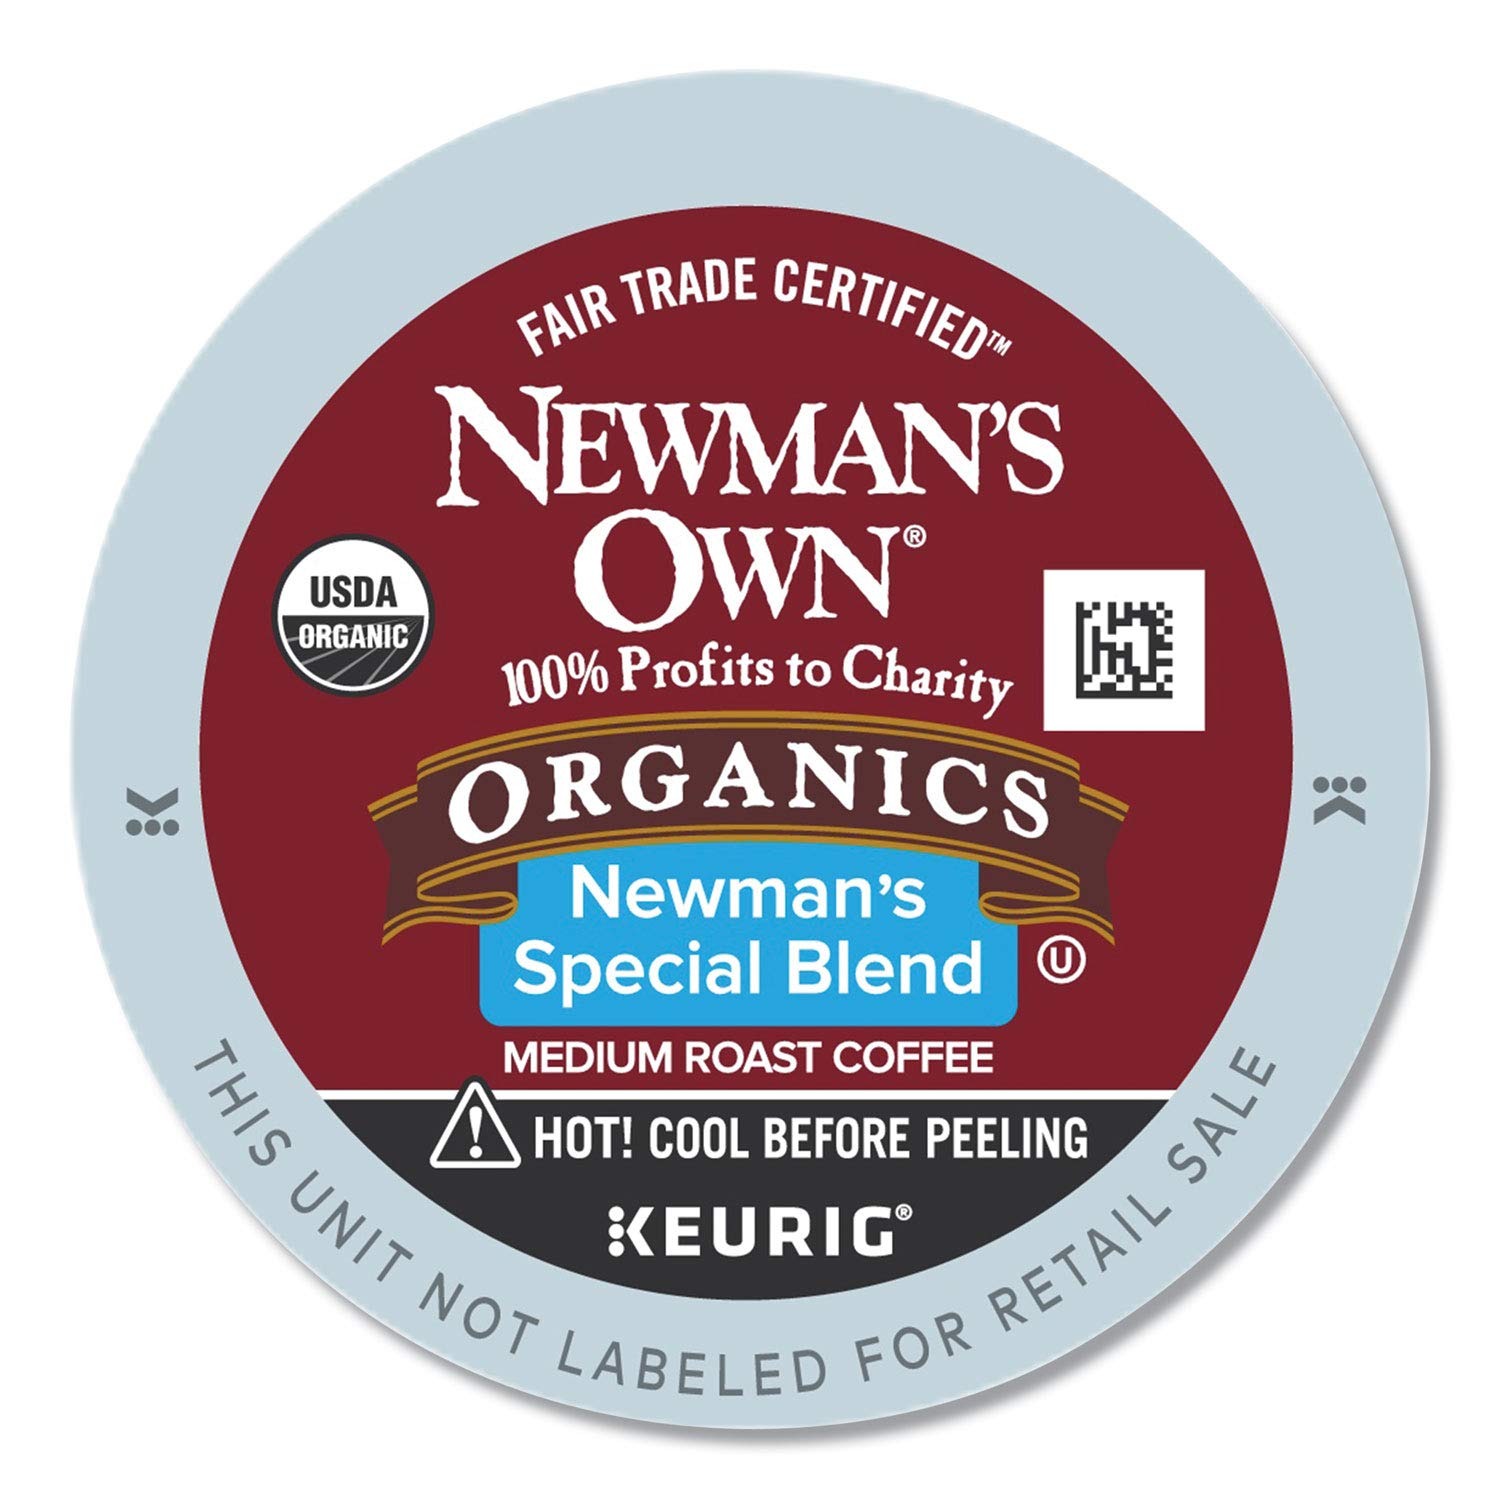
Item Name: Newman's Own Organics Keurig Single-Serve K-Cup Pods Special Blend Medium Roast Coffee, Fair Trade Certified, 24 Count
Bullet Point 1: Bold yet refined. Strong yet smooth.
Bullet Point 2: Medium Roast, caffeinated coffee
Bullet Point 3: Fair Trade Certified and USDA Organic
Bullet Point 4: Orthodox Union Kosher
Value: 24.0
Unit: Count

Price: 27.675